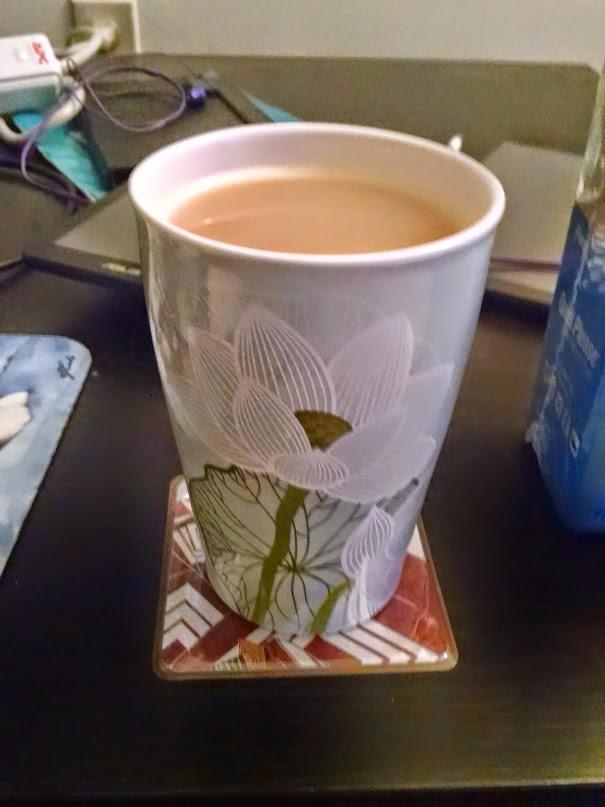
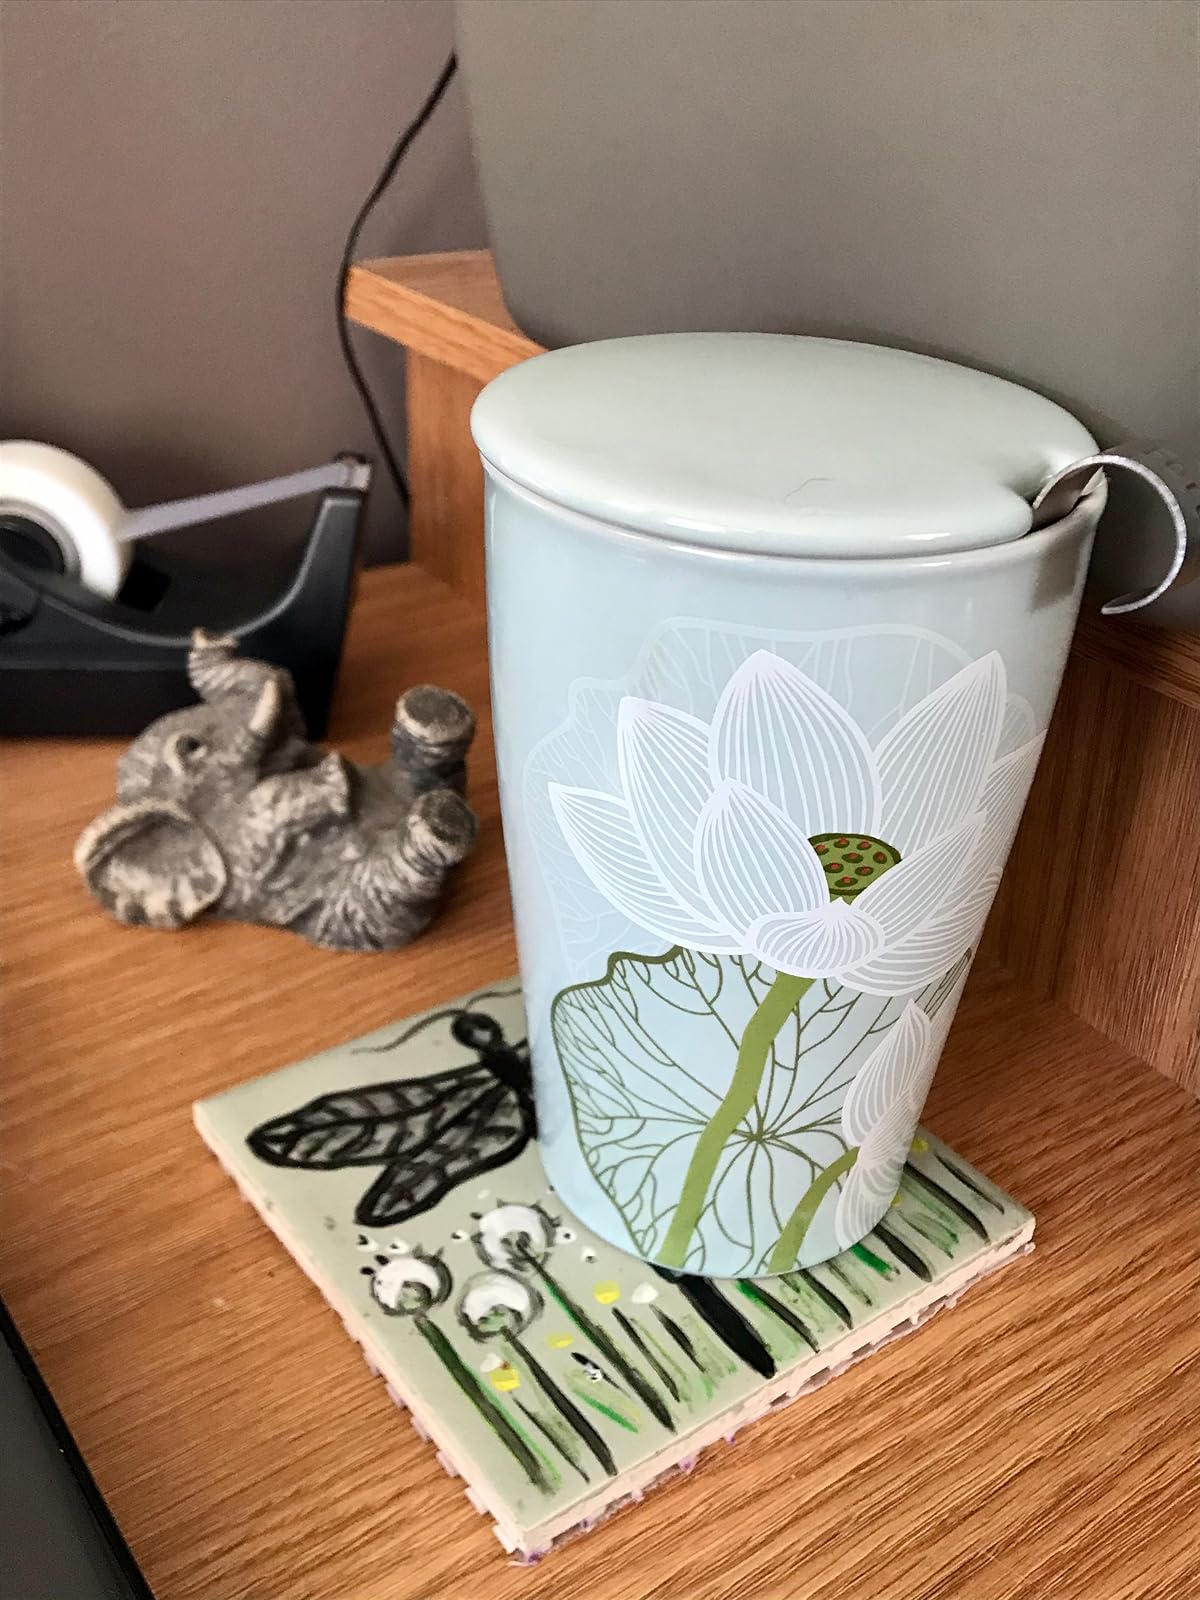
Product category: items_mug
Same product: yes